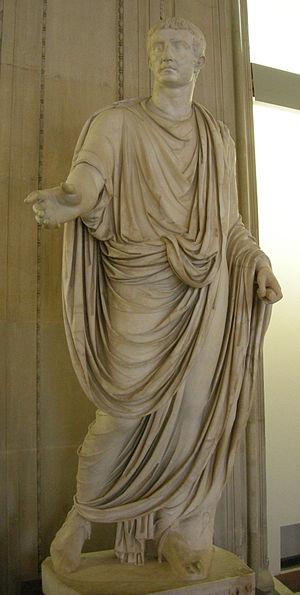
Les spoliations napoléoniennes consistent en une série de soustractions d'actifs, notamment d’œuvres cultuelles et oeuvres d'art, le plus souvent d'œuvres précieuses, constituant l’identité patrimoniale et spirituelle d’un territoire et qui ont été le plus souvent conçues pour des lieux spécifiques en fonction d’une histoire particulière. Elles ont été menées de manière systématique par des soldats de l'armée française, par les commissaires napoléoniens et certains commissaires choisis parmi la populations mis en place à la suite des différents traités d'Armistice à titre de compensations dans les États de la pré-unification de la péninsule italienne, de la péninsule ibérique, des Pays-Bas, de l'Europe centrale et d'Égypte.